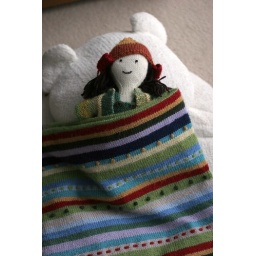
Little girl tucked her in for a nap. Under a blanket. On a polar bear rug.